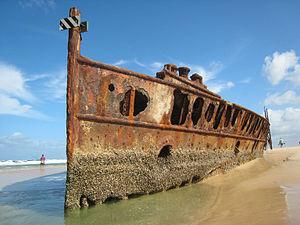
Le SS Maheno est un navire, construit pour le confort et la vitesse en 1904 en Écosse.